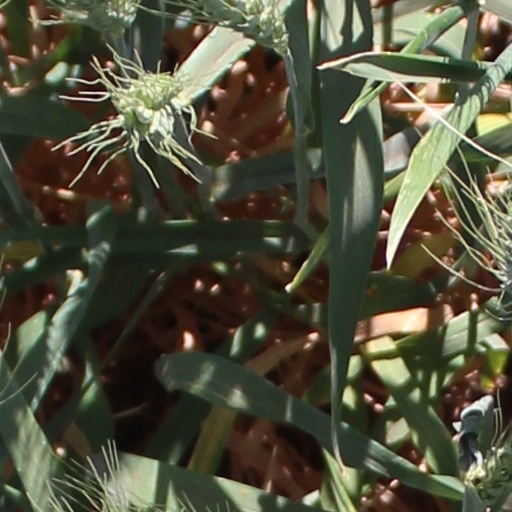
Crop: wheat